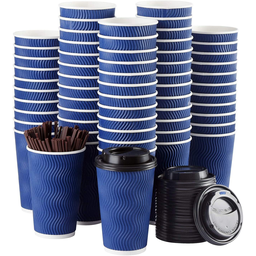
Label: paper